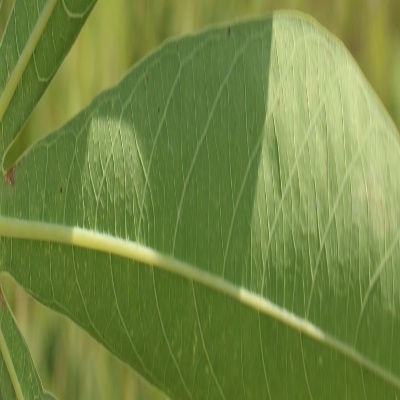
Crop: Cassava
Condition: bacterial blight